Wilma B. Liebman

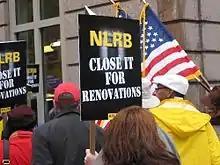
Union members picket outside the NLRB in November 2007, a protest which worried then-member Liebman.

On his first day in office, President Barack Obama designated Liebman to be the NLRB's chair. She was the second woman to hold the position in the board's 78-year history. During her first year as Chair, Liebman confronted a five-member board which only had two members. Upon the expiration of three members' terms in December 2007, the NLRB operated with just two members—Liebman and member Peter Schaumber. President George W. Bush refused to make some nominations to the board and Senate Democrats refused to confirm others. Just before the board lost a quorum, the five members agreed to delegate their authority to a three-person panel (as provided for by the National Labor Relations Act). Only two of the members of the panel (Liebman and Schaumber) would remain on the board, but the board concluded that these two members would constitute a quorum of the panel and thus could make decisions on behalf of the entire board. Liebman and Schaumber informally agreed to decide only those cases which were noncontroversial (in their view), and issued more than 400 decisions between January 2008 and September 2009. In April 2009, President Obama nominated Craig Becker (Associate General Counsel of the Service Employees International Union), Mark Gaston Pearce (a member on the Industrial Board of Appeals, an agency of the New York State Department of Labor), and Brian Hayes (Republican Labor Policy Director for the Senate Committee on Health, Education, Labor and Pensions) to fill the three empty seats on the NLRB. Meanwhile, the 1st Circuit Court of Appeals, 2nd Circuit Court of Appeals, and 7th Circuit Court of Appeals all upheld the two-member rump NLRB's authority to decide cases, while the D.C. Circuit Court of Appeals did not. In September 2009, the Justice Department asked the U.S. Supreme Court to immediately hear arguments concerning the dispute, given the high stakes involved. The Supreme Court granted certiorari in October and agreed to decide the issue. In the spring of 2010, the Supreme Court ruled that the NLRB could have no quorum with just two members, likely invalidating hundreds of previous rulings made by Liebman and Schaumber. Becker's nomination appeared to fail on February 8, 2010, after Republican Senators (led by John McCain) threatened to filibuster his nomination. President Obama said he would consider making recess appointments to the NLRB due to the Senate's failure to move on any of the three nominations. True to his word, Obama on March 27, 2010 recess appointed both Becker and Pearce to the NLRB.